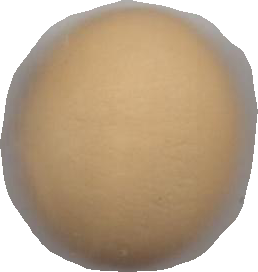
Variety: Dega